Cologne Pride

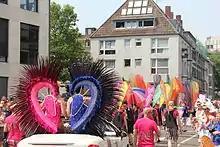
Cologne Pride, 2015

Cologne Pride or Cologne Gay Pride, formerly known as Christopher Street Day Cologne, is one of the largest gay and lesbian events organised in Germany and one of the biggest in Europe. Its origin is to celebrate the pride in Gay and Lesbian Culture.